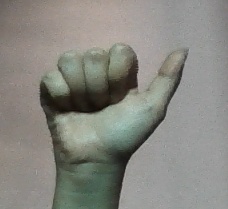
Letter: dhad